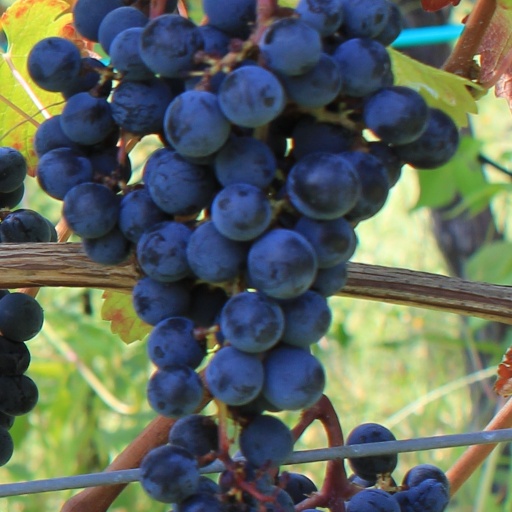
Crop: grape